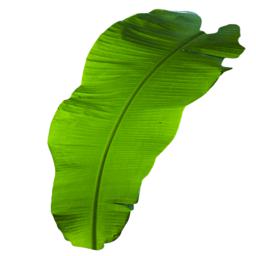
Label: BHIMKOL